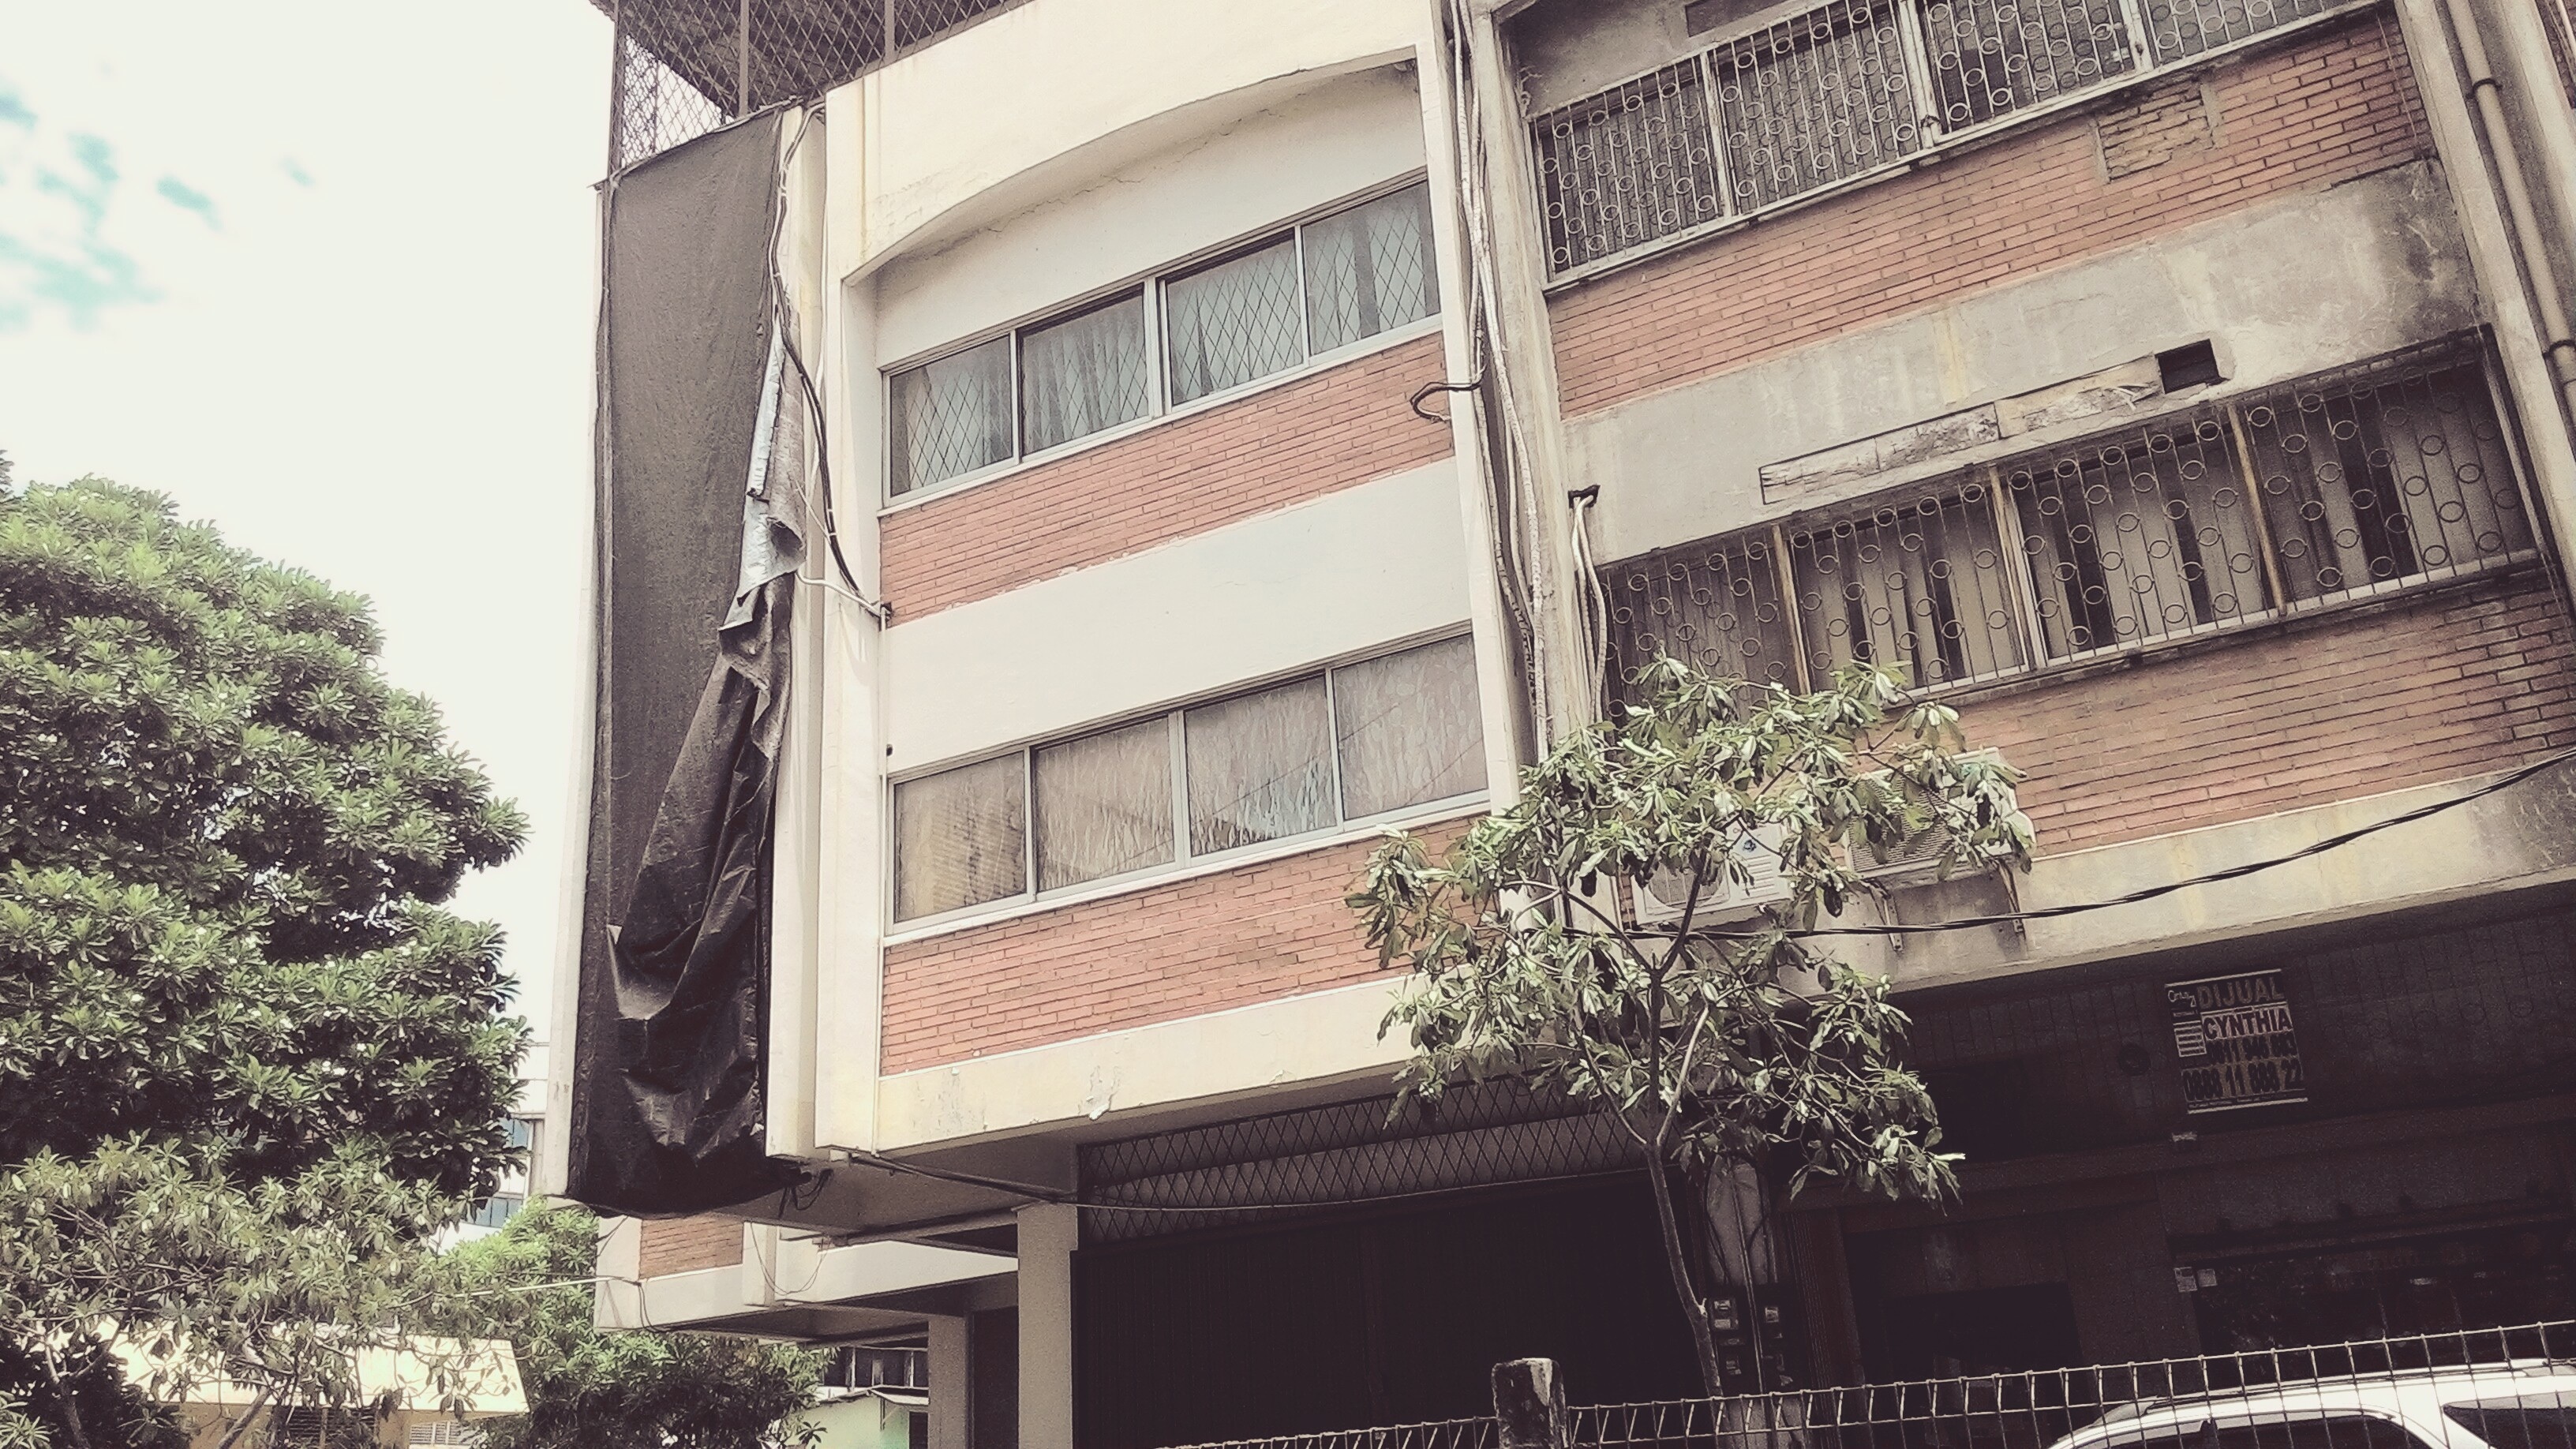
architecture, house, window, city, downtown, balcony, facade, neighbourhood, urban area, residential area, human settlement